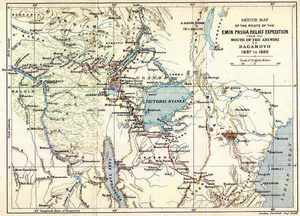
L’expédition de secours à Emin Pacha de 1886 à 1889 fut la dernière expédition privée majeure à l’intérieur de l’Afrique au XIXᵉ siècle, montée pour la libération d’Eduard Schnitzer dit Emin Pacha, le gouverneur assiégé d’Equatoria du général Charles Gordon, aux prises avec les forces mahdistes. Dirigée par Henry Morton Stanley, l’expédition a été rendue célèbre d’une part pour son ambition de traverser l’« Afrique profonde », d'autre part pour les pertes humaines considérables qu’elle a causées.